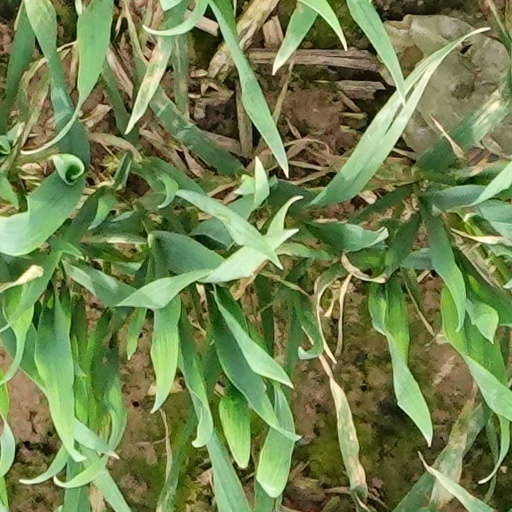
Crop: wheat